Seamon Glass

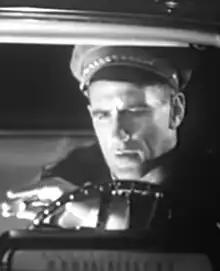
Glass in "This Is Not a Test" (1962)

Seamon Glass (September 26, 1925 – July 12, 2016) was an American actor and author. He acted in film and television from the early 1960s to the early 1990s. He appeared in the films "This Is Not a Test" (1962), "Deliverance" (1972), "Bootleggers" (1974), and "Winterhawk" (1975).